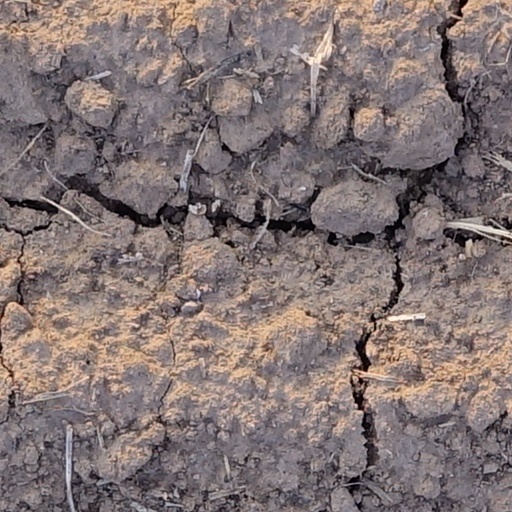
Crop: wheat